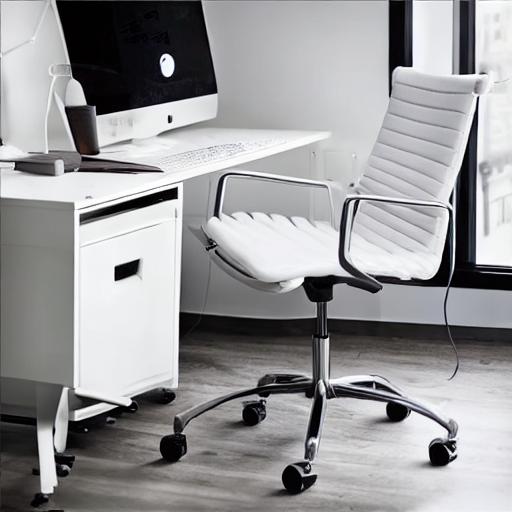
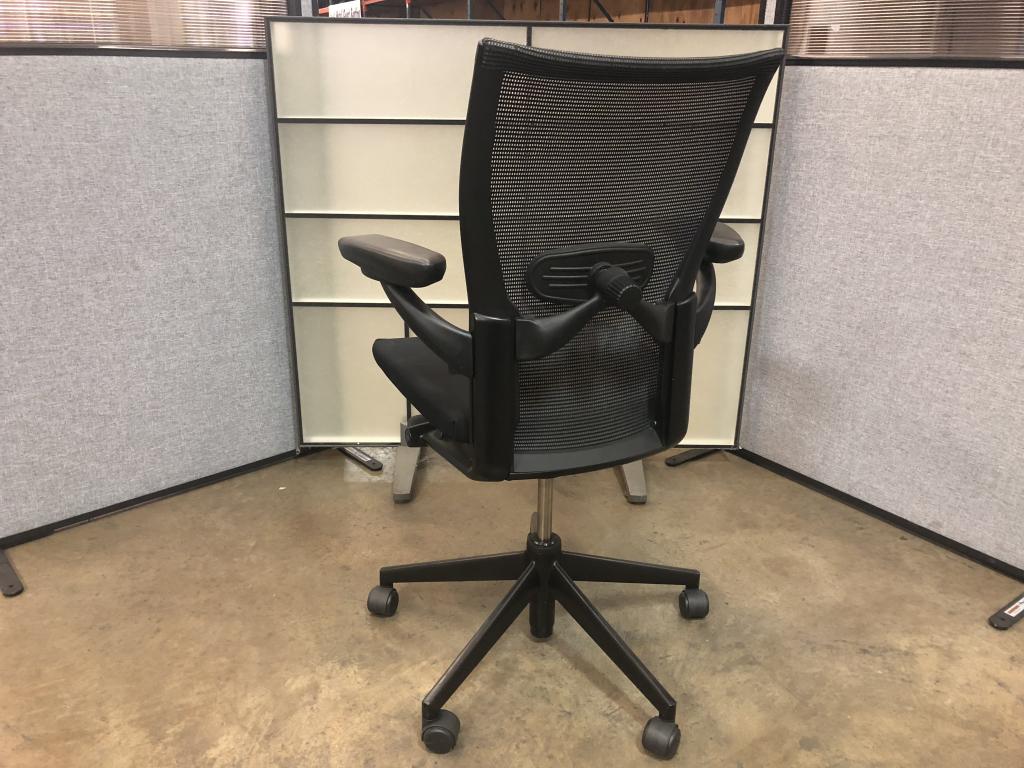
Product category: items_chair
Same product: no